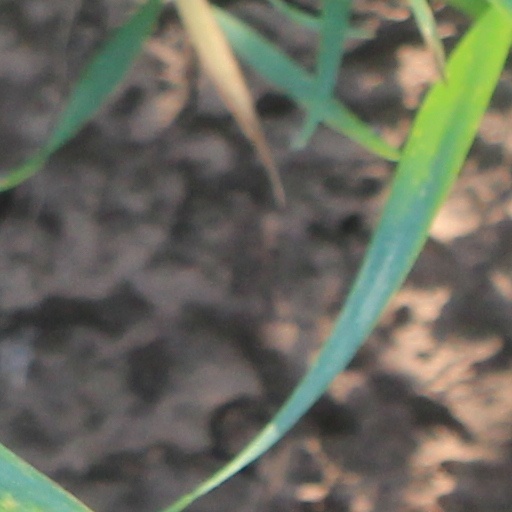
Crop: wheat